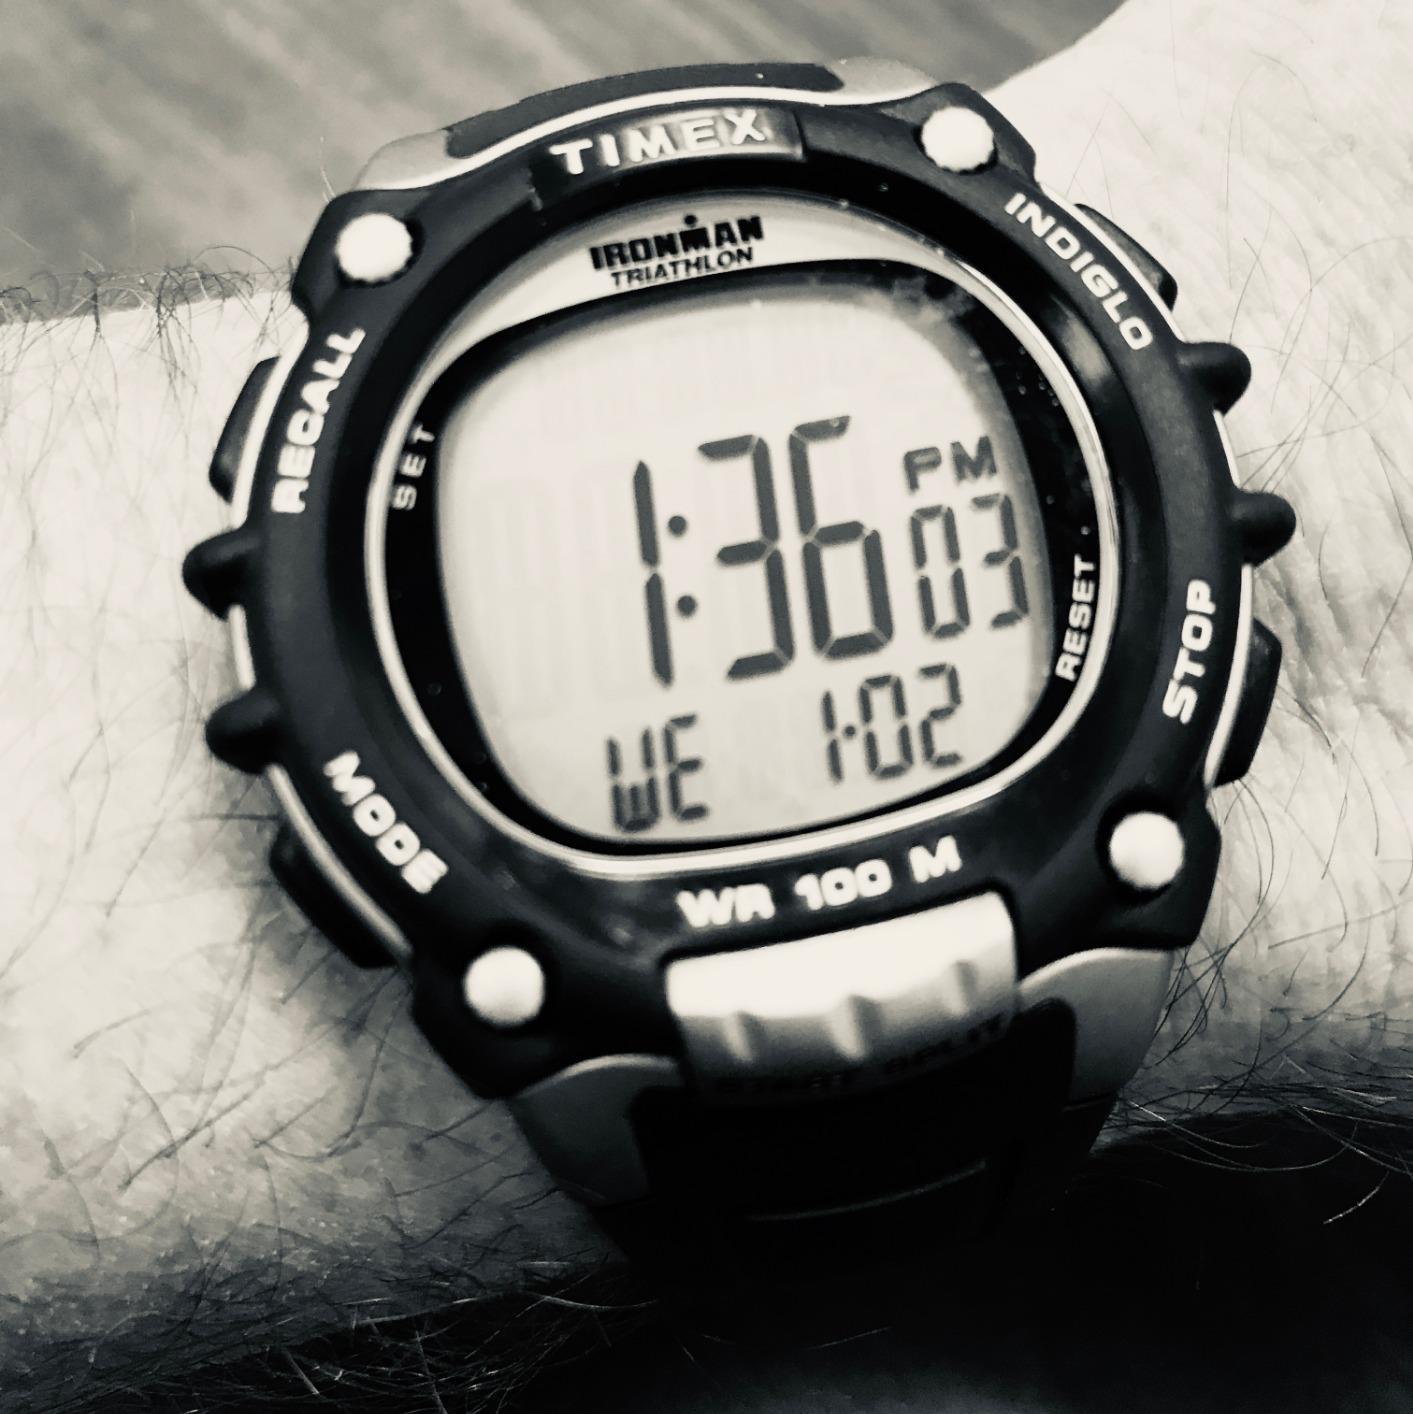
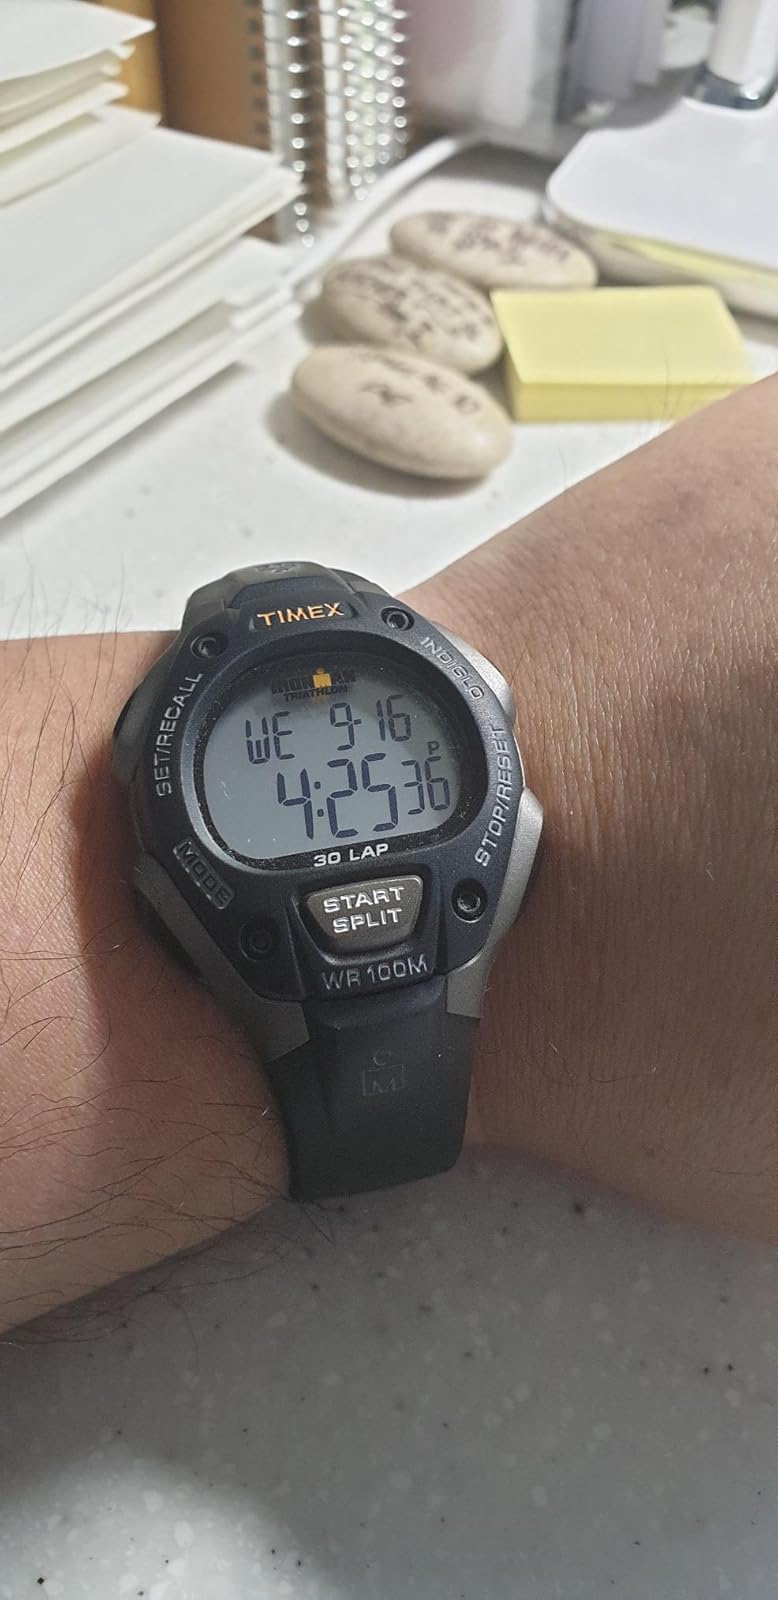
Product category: accessories_watch
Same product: no